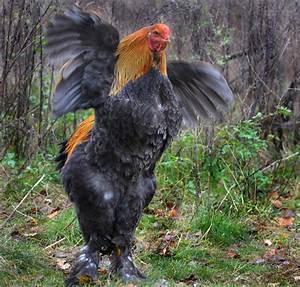
chicken